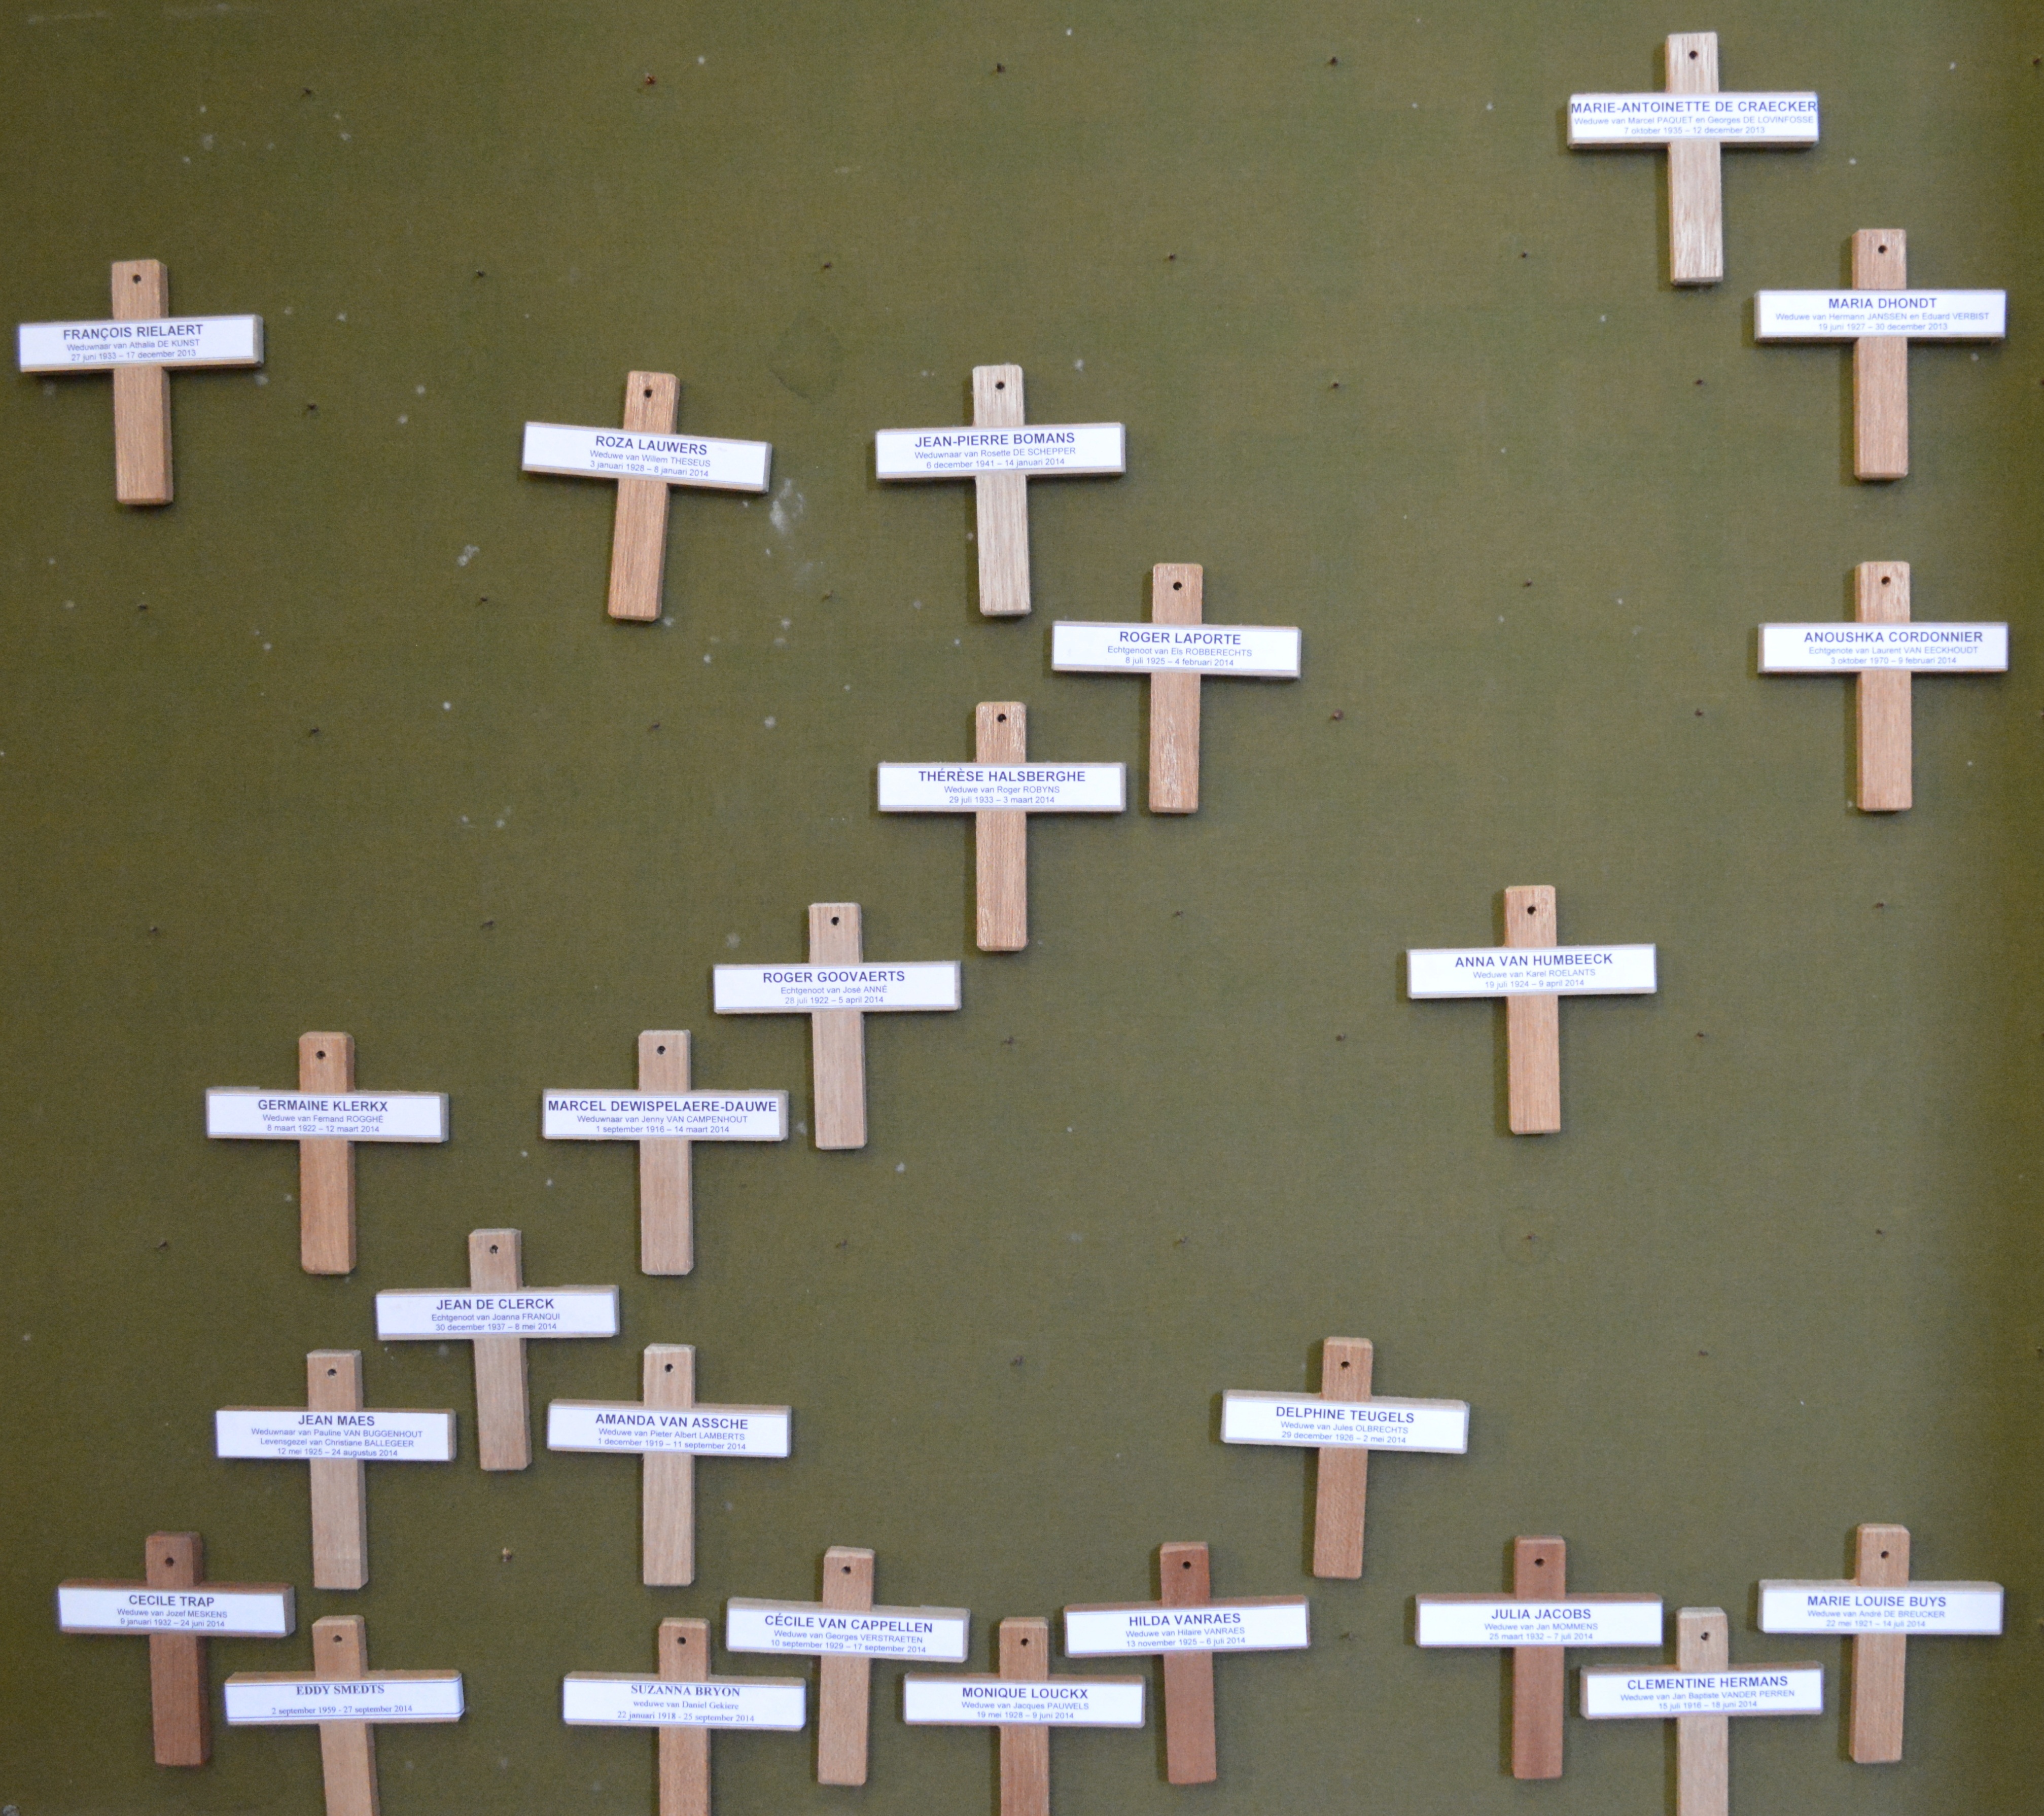
wing, number, line, symbol, cross, death, toy, product, font, design, symmetry, shape, all souls day, deceased persons